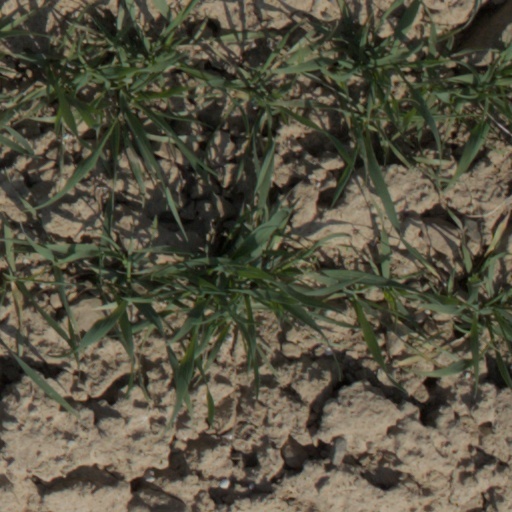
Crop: wheat